Thiago Monteiro (tennis)

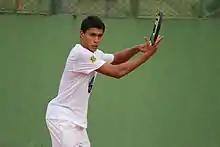
Monteiro training in 2013

In late 2011, Thiago won his first professional title, the Bahia Open, a Future tournament with US$10,000 in money prize. He battled past his training partner Alexandre Schnitman, winning in close, straight sets. This win led Thiago to receive a wildcard entry on the main draw of Aberto de São Paulo, but he was eliminated on the first round by compatriot André Ghem.